Stradella (Niedermeyer)

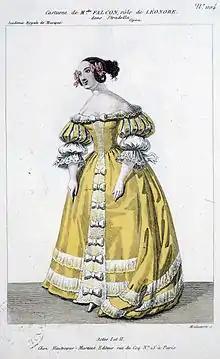
Costume design for Cornélie Falcon in Acts I and II

The opera was Niedermeyer's first venture in the Grand Opera vein. The leading roles were taken by two of the Opera's strongest singers, Adolphe Nourrit and Cornélie Falcon, both then at the height of their careers. However for both of them it represented some of their last appearances in Paris singing full operatic roles.